History of education in France

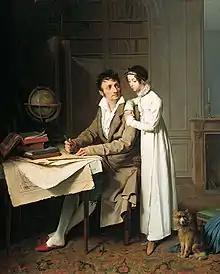
"The Geography Lesson" (Portrait of Monsieur Gaudry and His Daughter)'; by Louis-Léopold Boilly, 1812

By 1710 France had about 360 eight-year and six-year colleges; they provided classical education to about 50,000 young men from the ages of 10 to 20. Some were centuries old, and most gave scholarships to their students. They were primarily funded by cash endowments and farmlands, but in 1789 during the French Revolution, the government seized their endowments and properties and dismissed priests and church-controlled teachers. The plan was for local governments to take up the burden while the central government set up a new system of advanced schools. The new funding plan was not effective for years and meanwhile many of the schools closed or struggled after a 92% reduction in income. By 1793 the national government sold off properties because it needed the money for its foreign wars. A similar treatment was given charitable institutions.